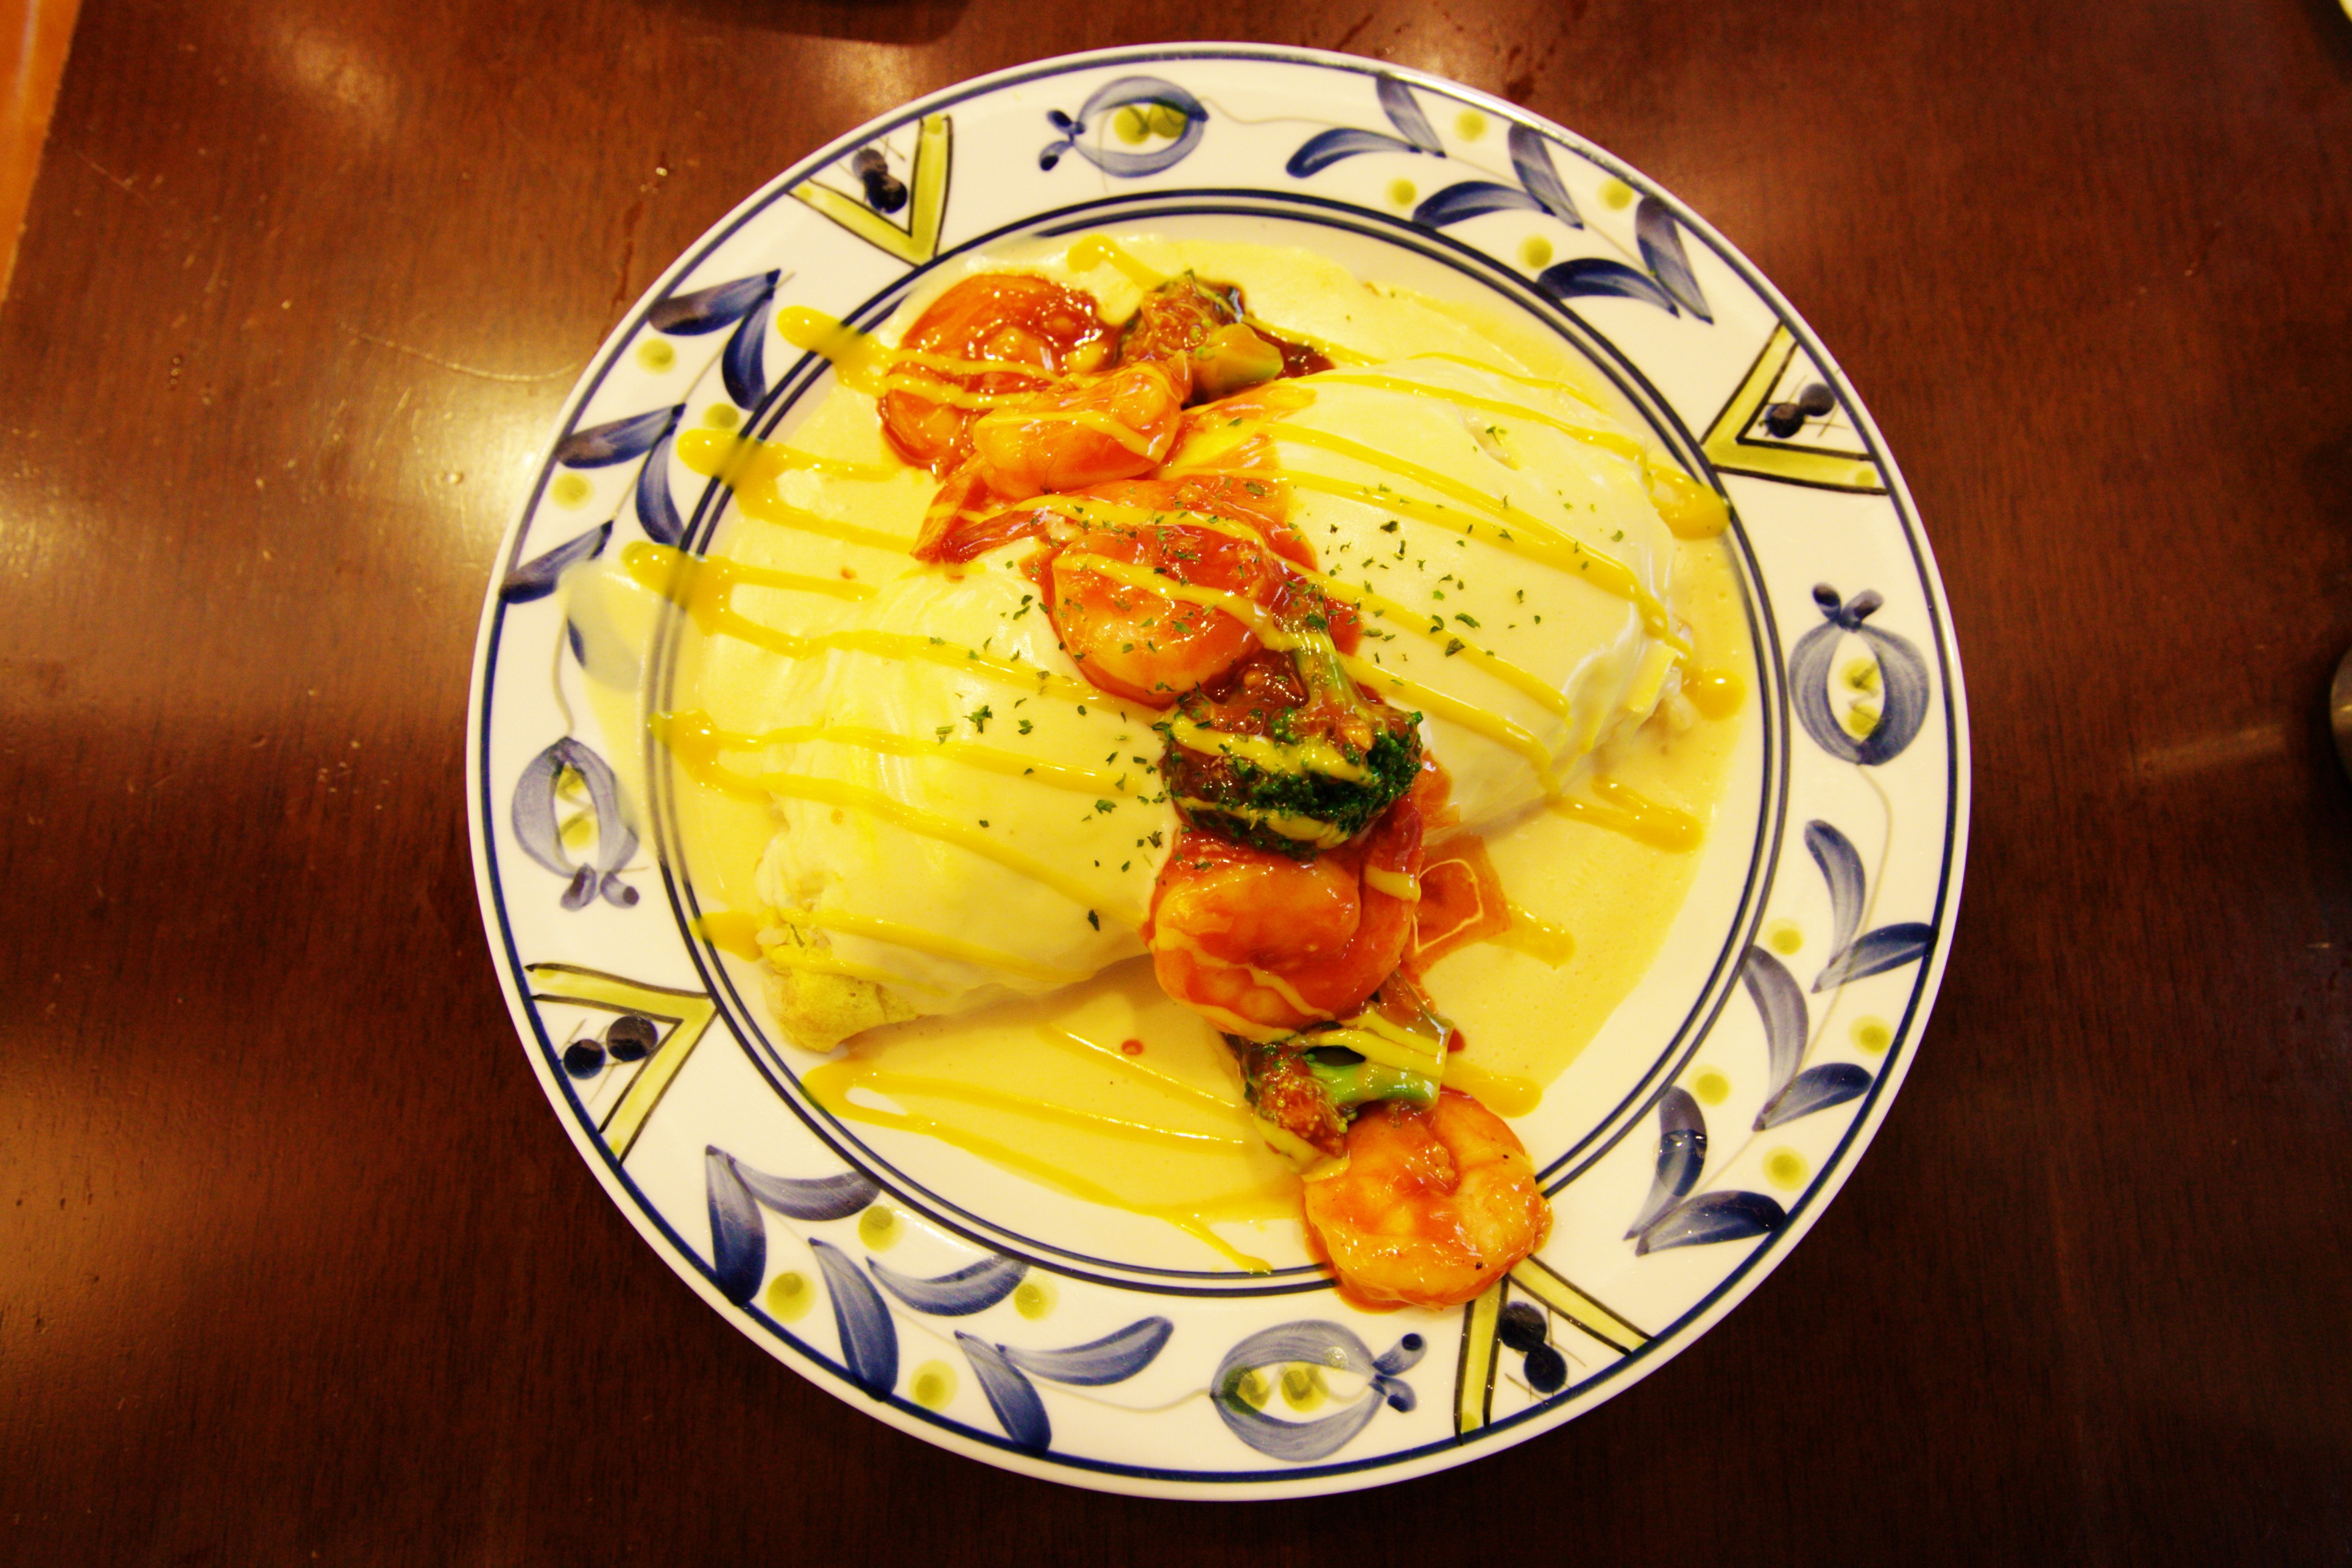
restaurant, dish, meal, food, produce, seafood, fish, cuisine, asian food, curry, thai food, omelette